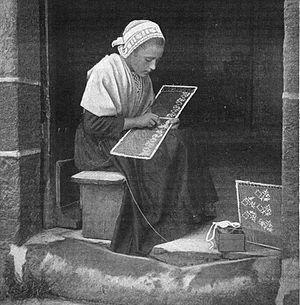
Une brodeuse à Douarnenez ves 1905 (Gustave Geffroy, La Bretagne, article paru dans la ""Revue universelle"" n°125, 1905, http://gallica.bnf.fr/ark:/12148/bpt6k5758826j/f57.image.r=Ploudaniel.langFR)"
Douarnenez [dwaʁnəne] est une commune française, située dans le département du Finistère en région Bretagne.